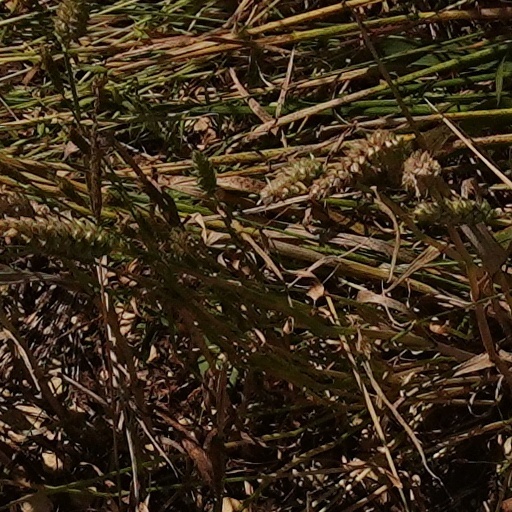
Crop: wheat